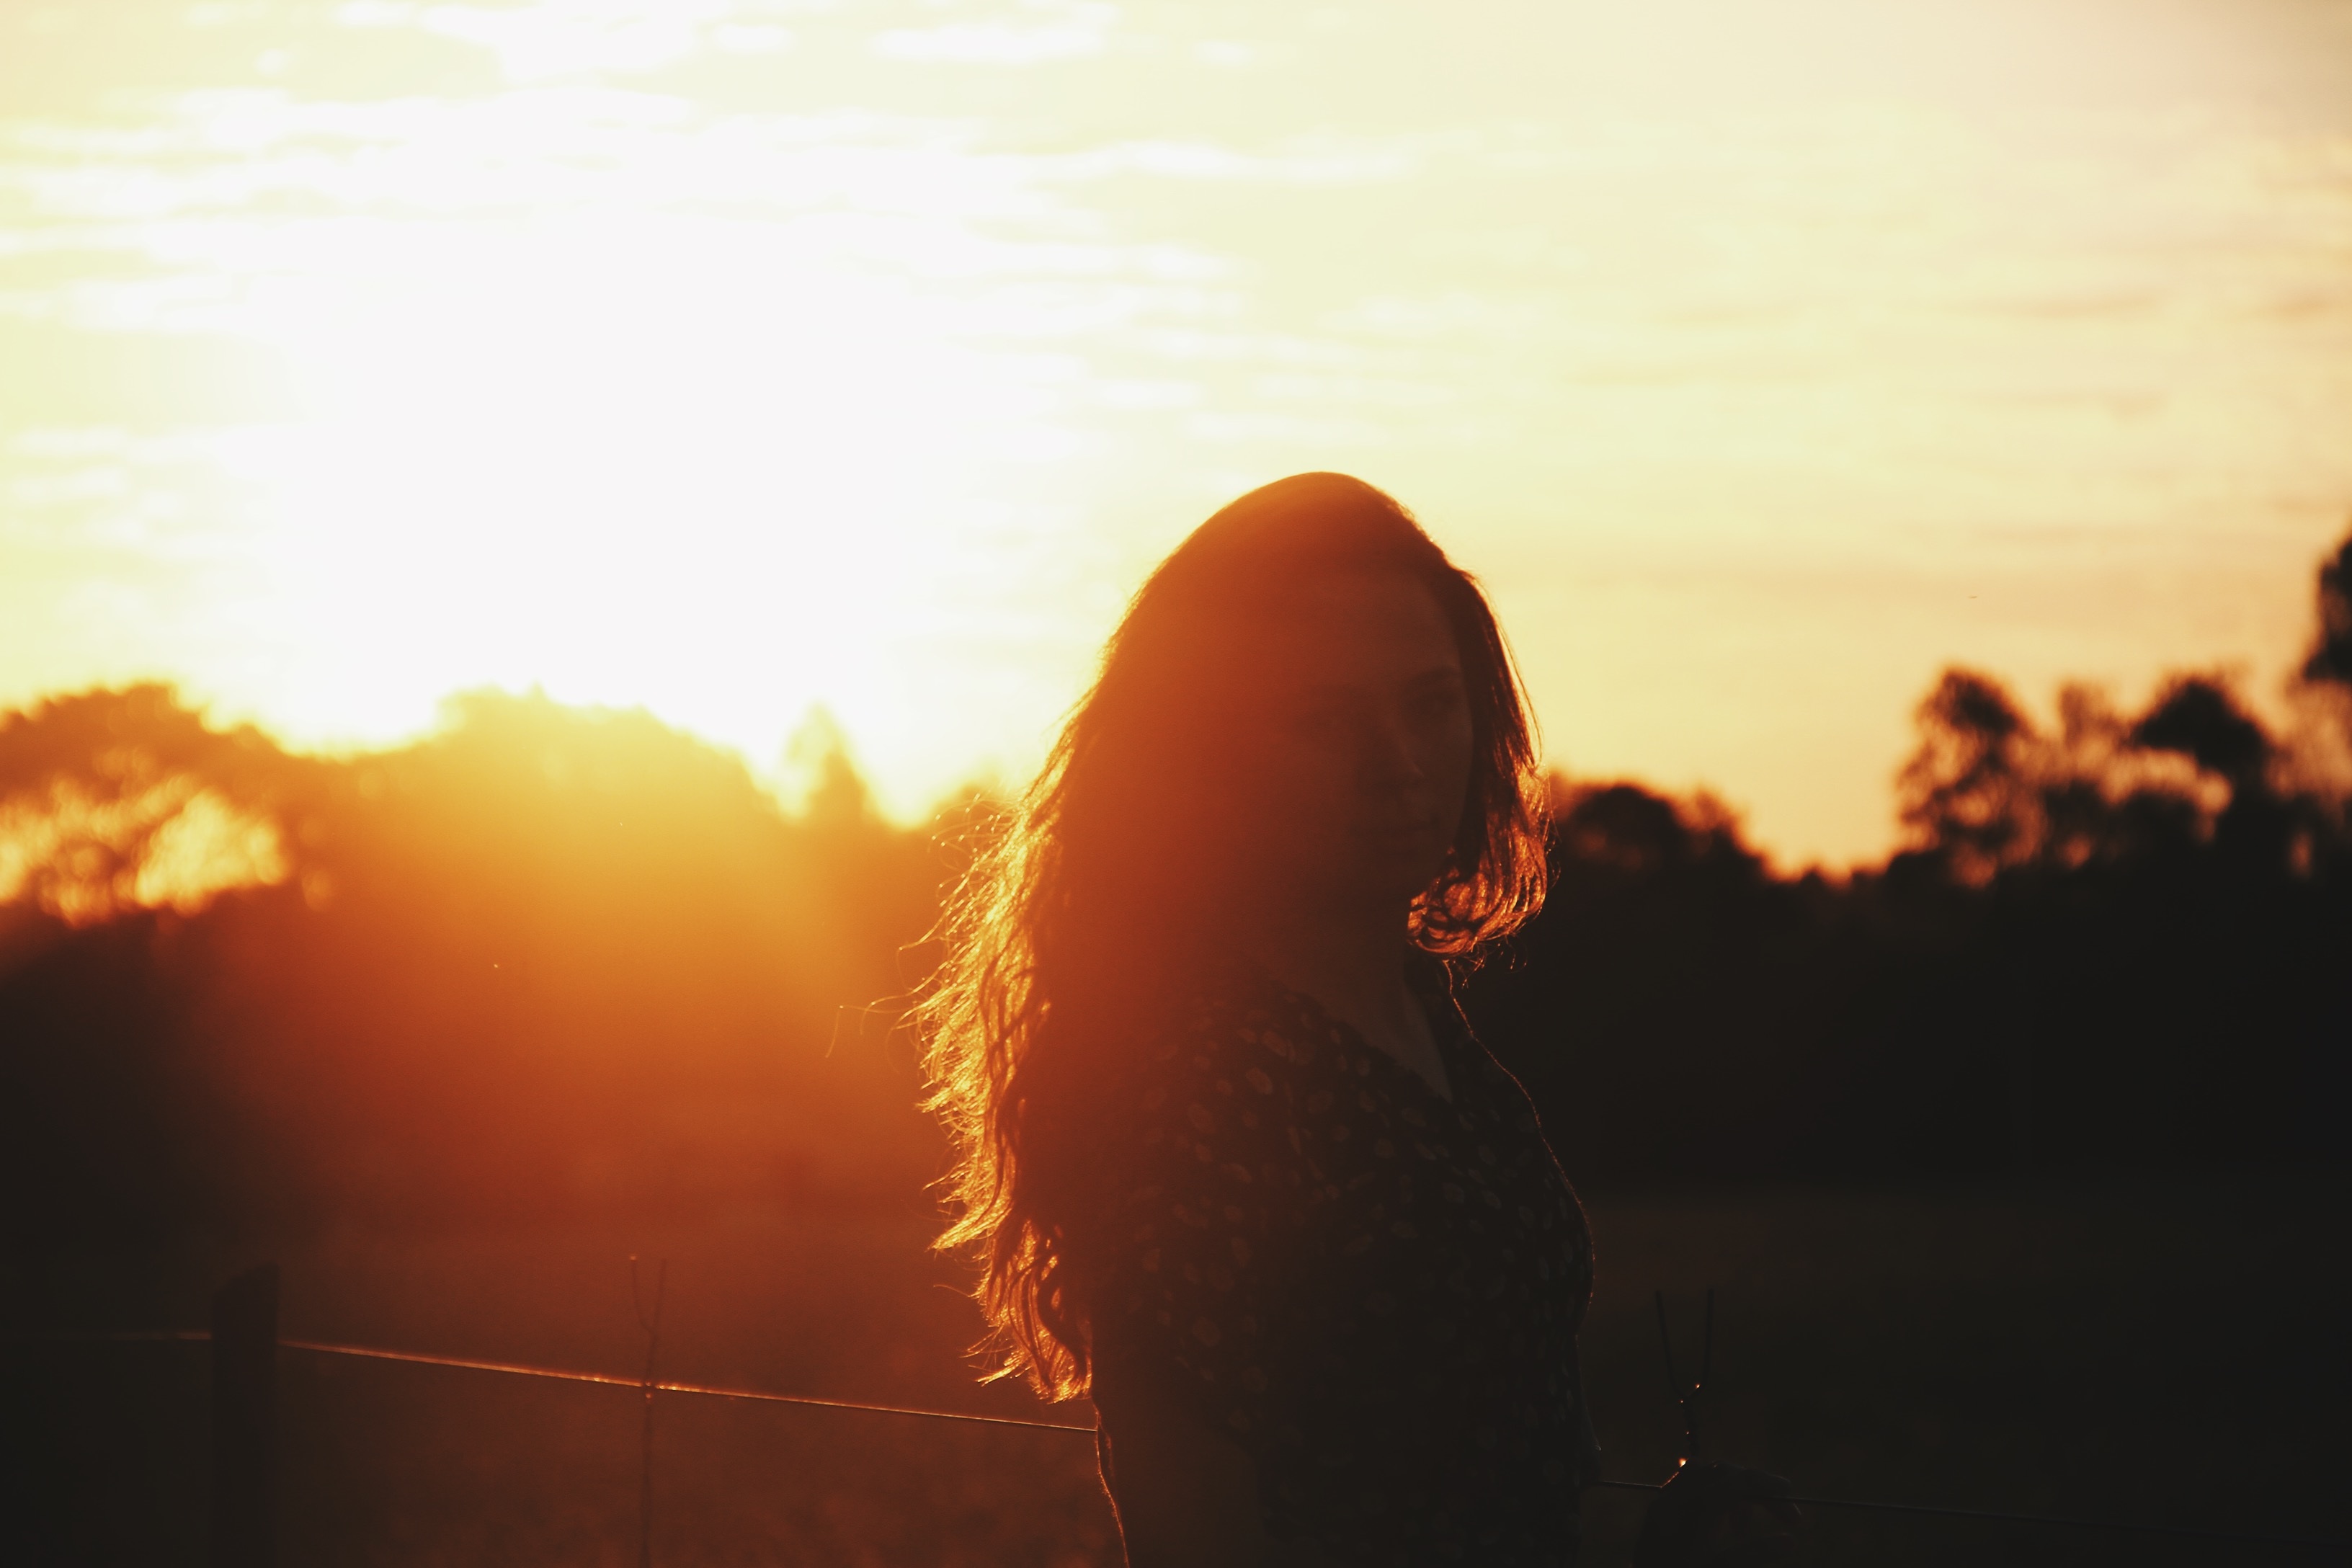
silhouette, light, cloud, sky, sun, sunrise, sunset, sunlight, morning, dawn, dusk, evening